Stone Bridge (Saint Petersburg)

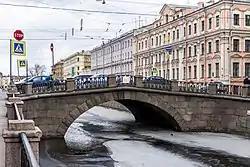

The Stone Bridge is a bridge across the Griboyedov Canal in Saint Petersburg, Russia. It was built in 1774–78, and at the time it was one of the first bridges in Saint Petersburg made of stone, hence the name. The bridge crosses the canal on the axis of Gorokhovaya Street connecting Kazansky and Spassky islands. Unlike many other bridges, this one did not undergo major reconstruction, and therefore preserves most of its original form from the 18th century.